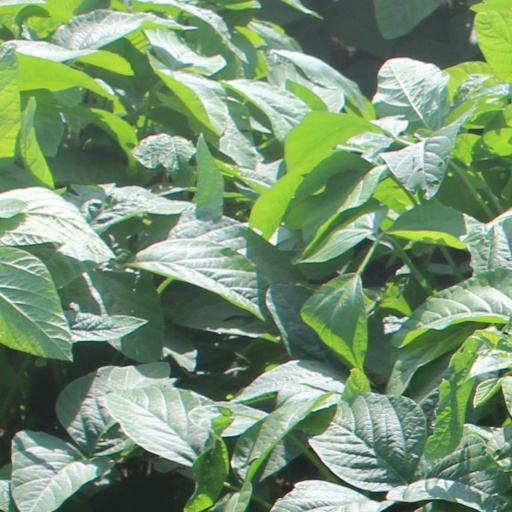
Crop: soybean